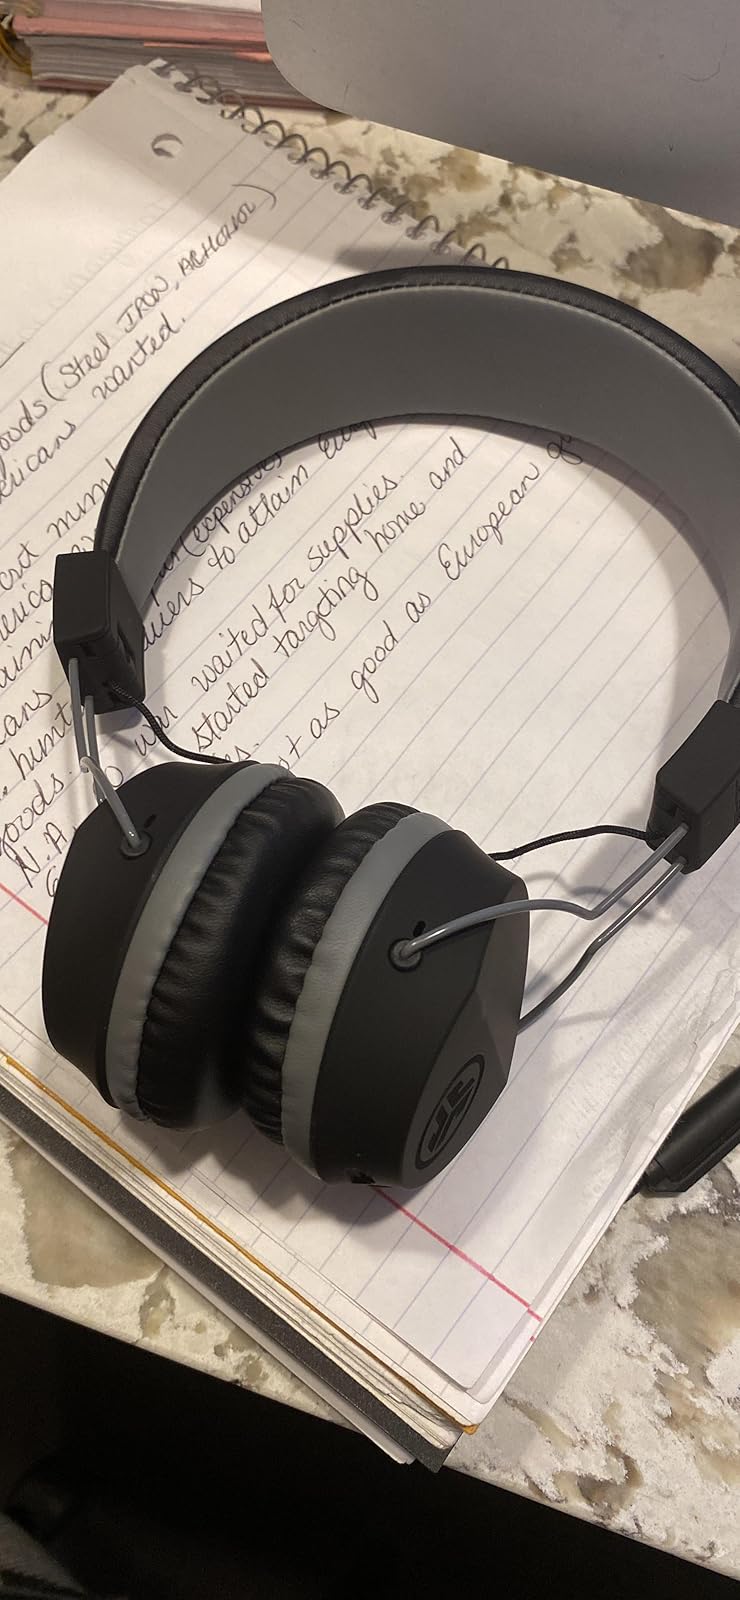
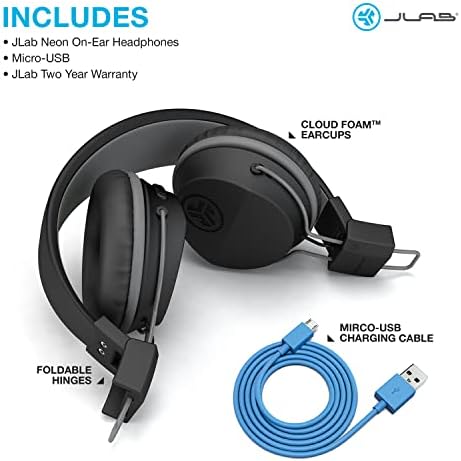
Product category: headphones
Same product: yes